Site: saxony
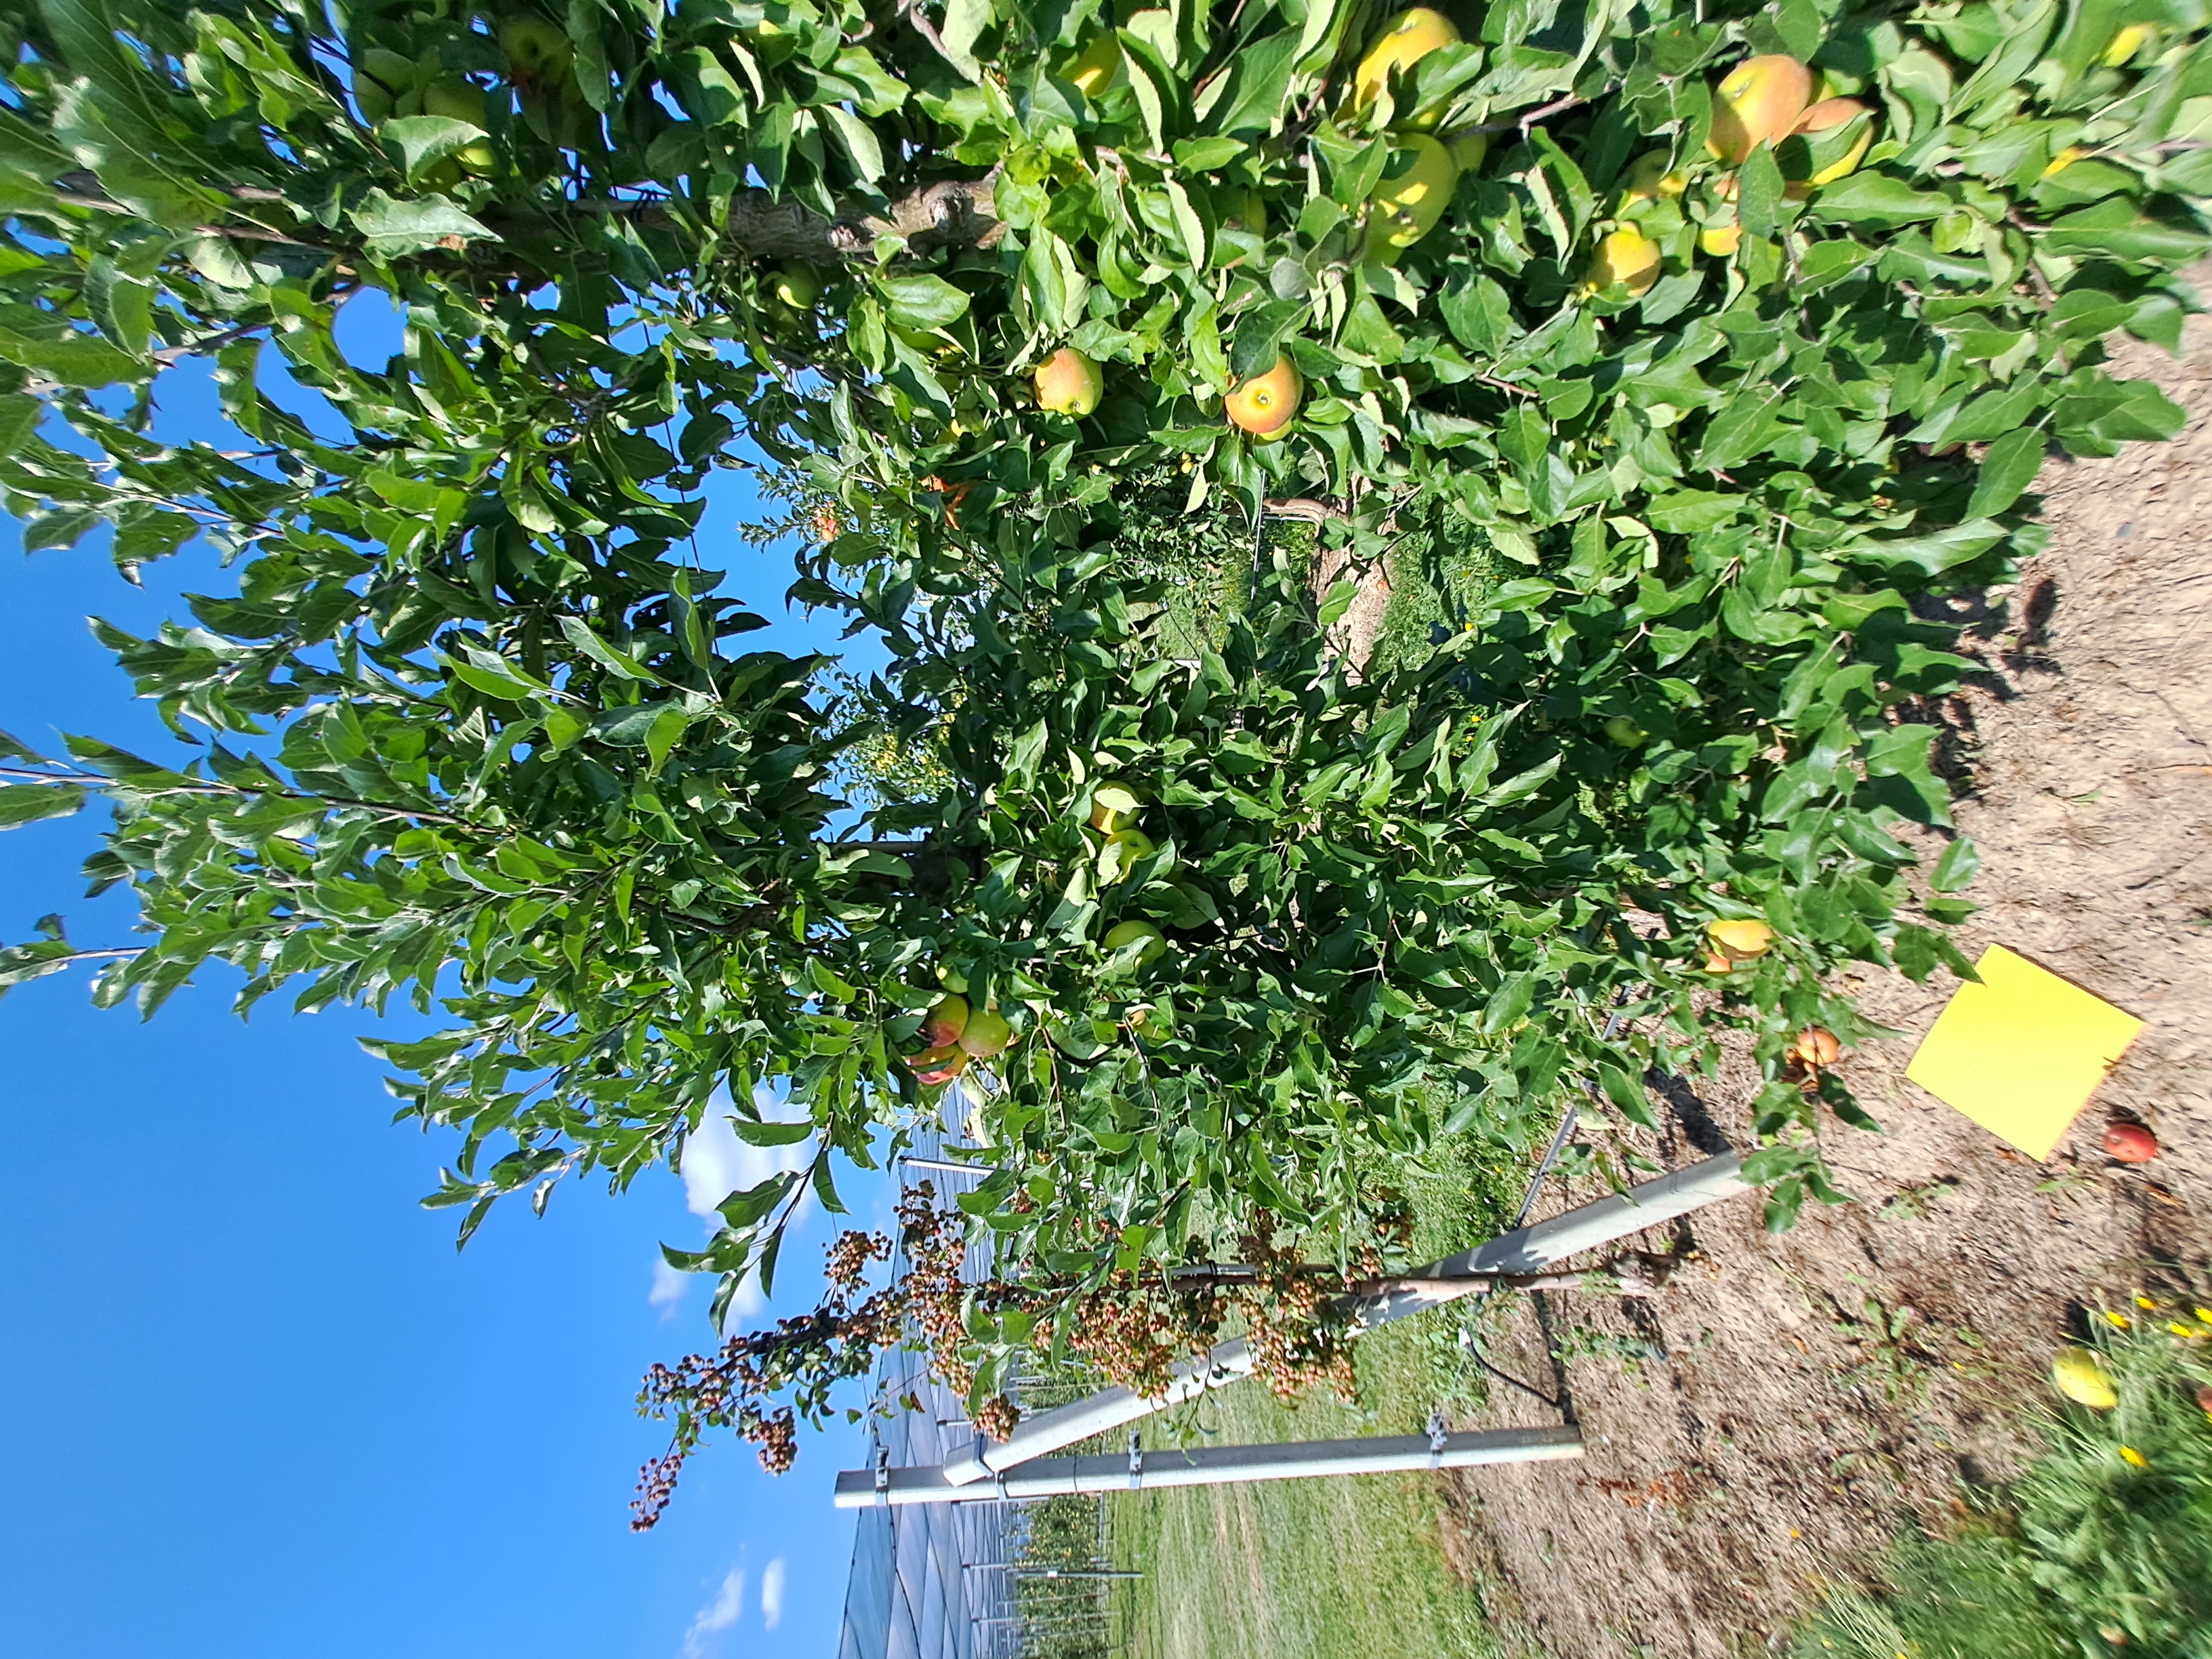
Growth stage (BBCH 81): Maturity of fruit and seed